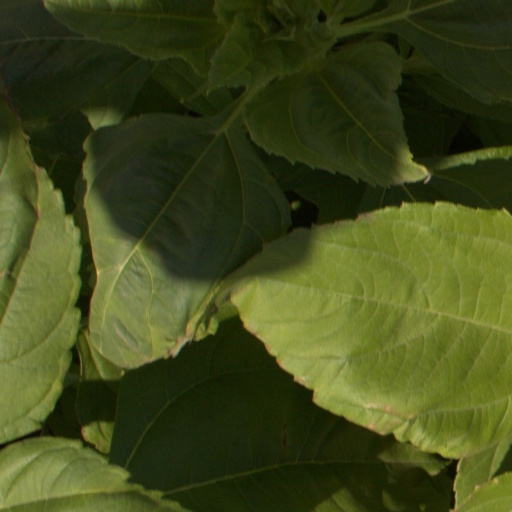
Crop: Jerusalem artichoke